Anna Wielgosz

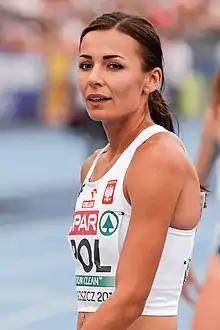
Wielgosz in 2019

Anna Wielgosz (née Sabat, born 9 November 1993) is a Polish middle-distance runner specialising in the 800 metres. She won the bronze medal at the 2022 European Athletics Championships, having previously finished fifth in 2018.